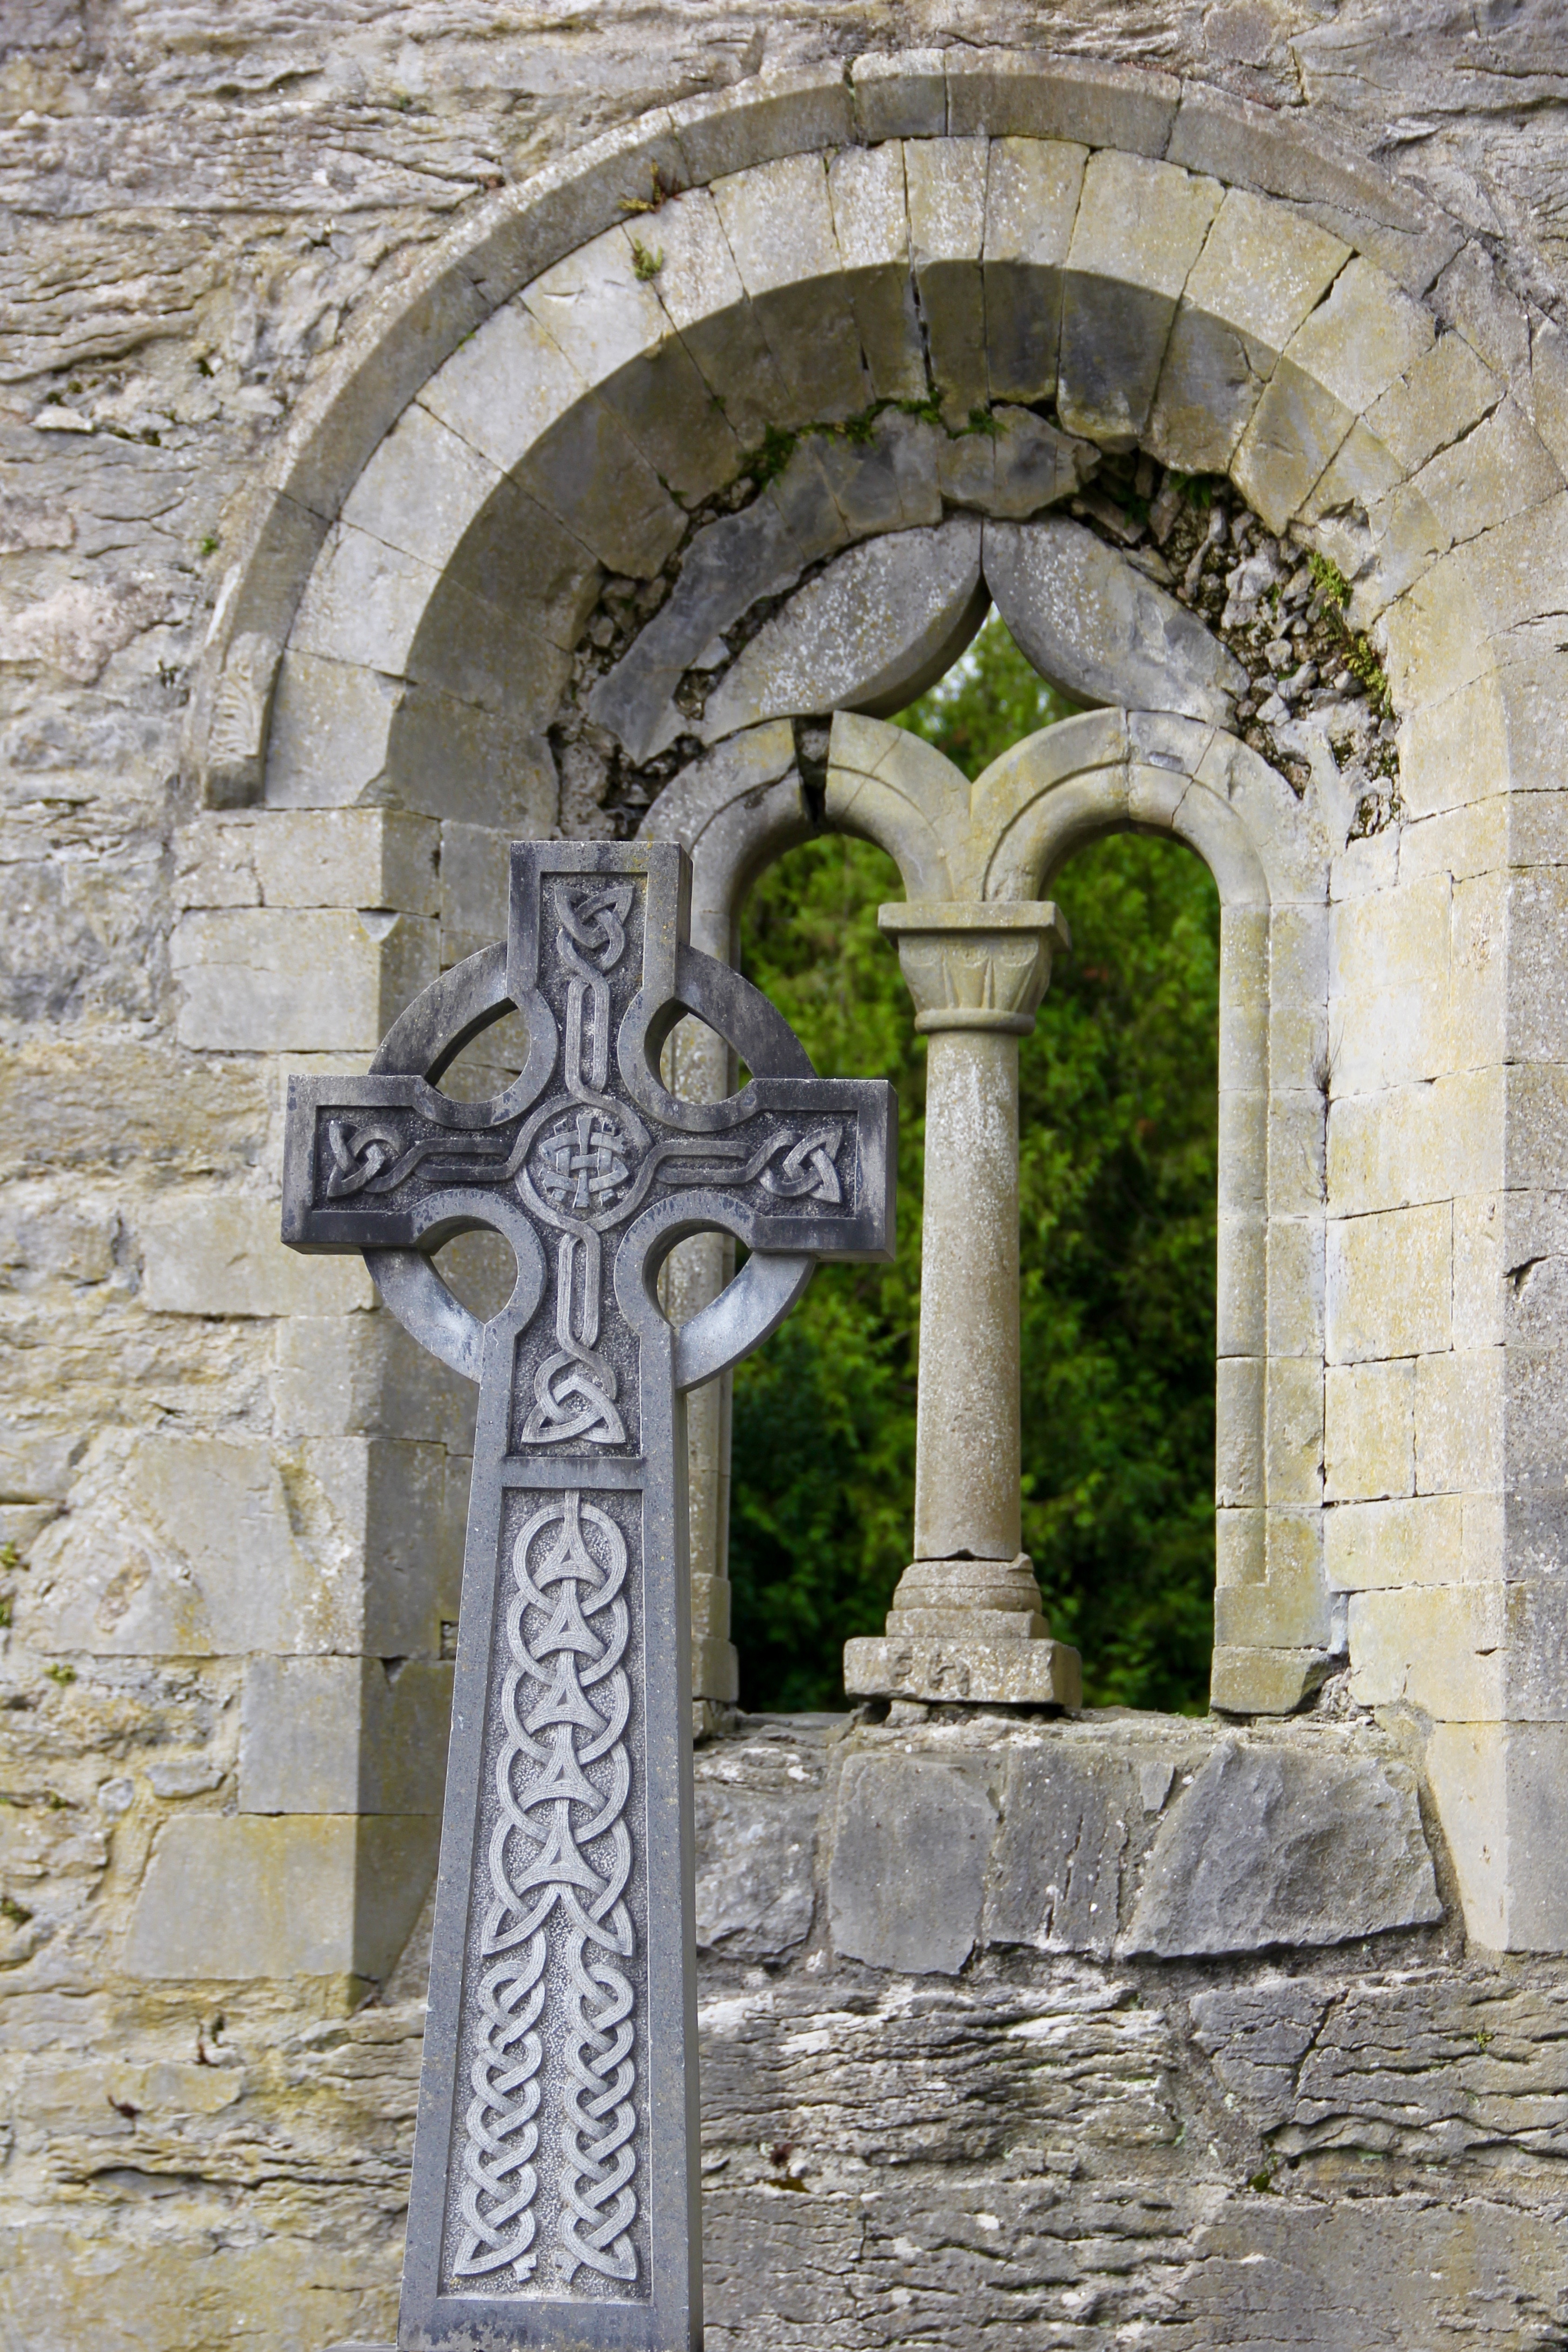
architecture, structure, window, stone, arch, column, symbol, chapel, cross, christian, place of worship, celtic cross, religious, ruins, monastery, carving, architectural, celtic, stone carving, ancient history